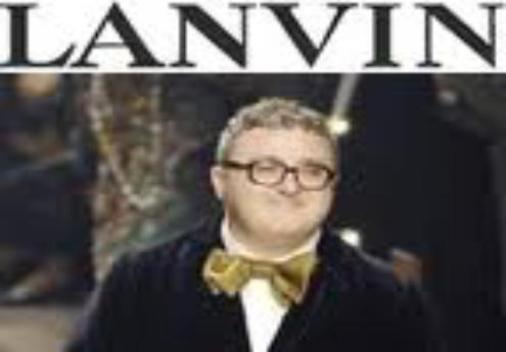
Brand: lanvin
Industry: Necessities